Esophageal disease

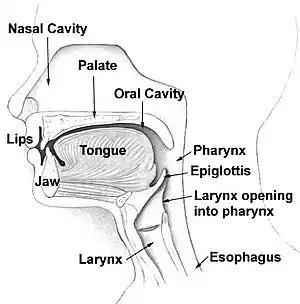
Head and neck. Esophagus at bottom.

Many people experience a burning sensation in their chest occasionally, caused by stomach acids refluxing into the esophagus, normally called heartburn. Extended exposure to heartburn may erode the lining of the esophagus, leading potentially to Barrett's esophagus which is associated with an increased risk of adenocarcinoma most commonly found in the distal one-third of the esophagus.